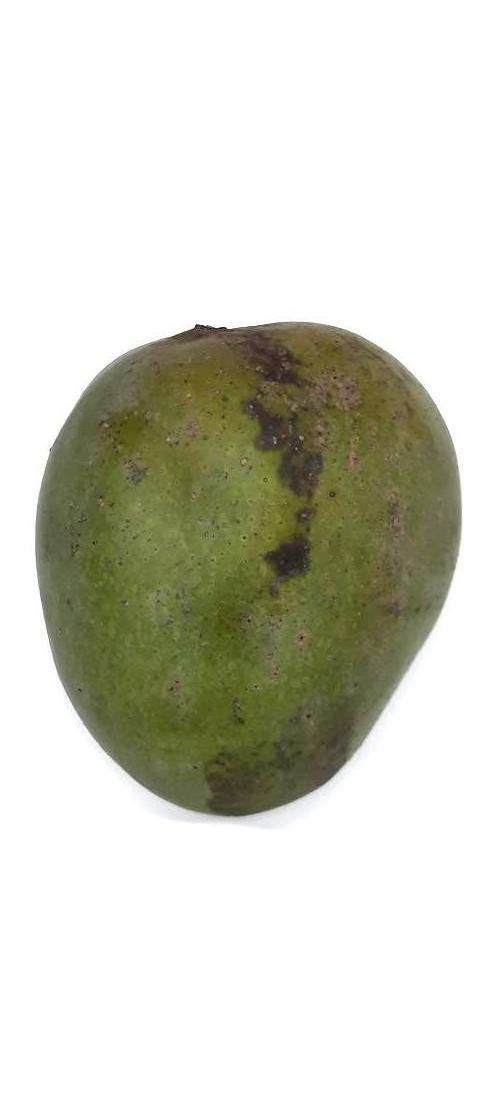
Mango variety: Himsagor